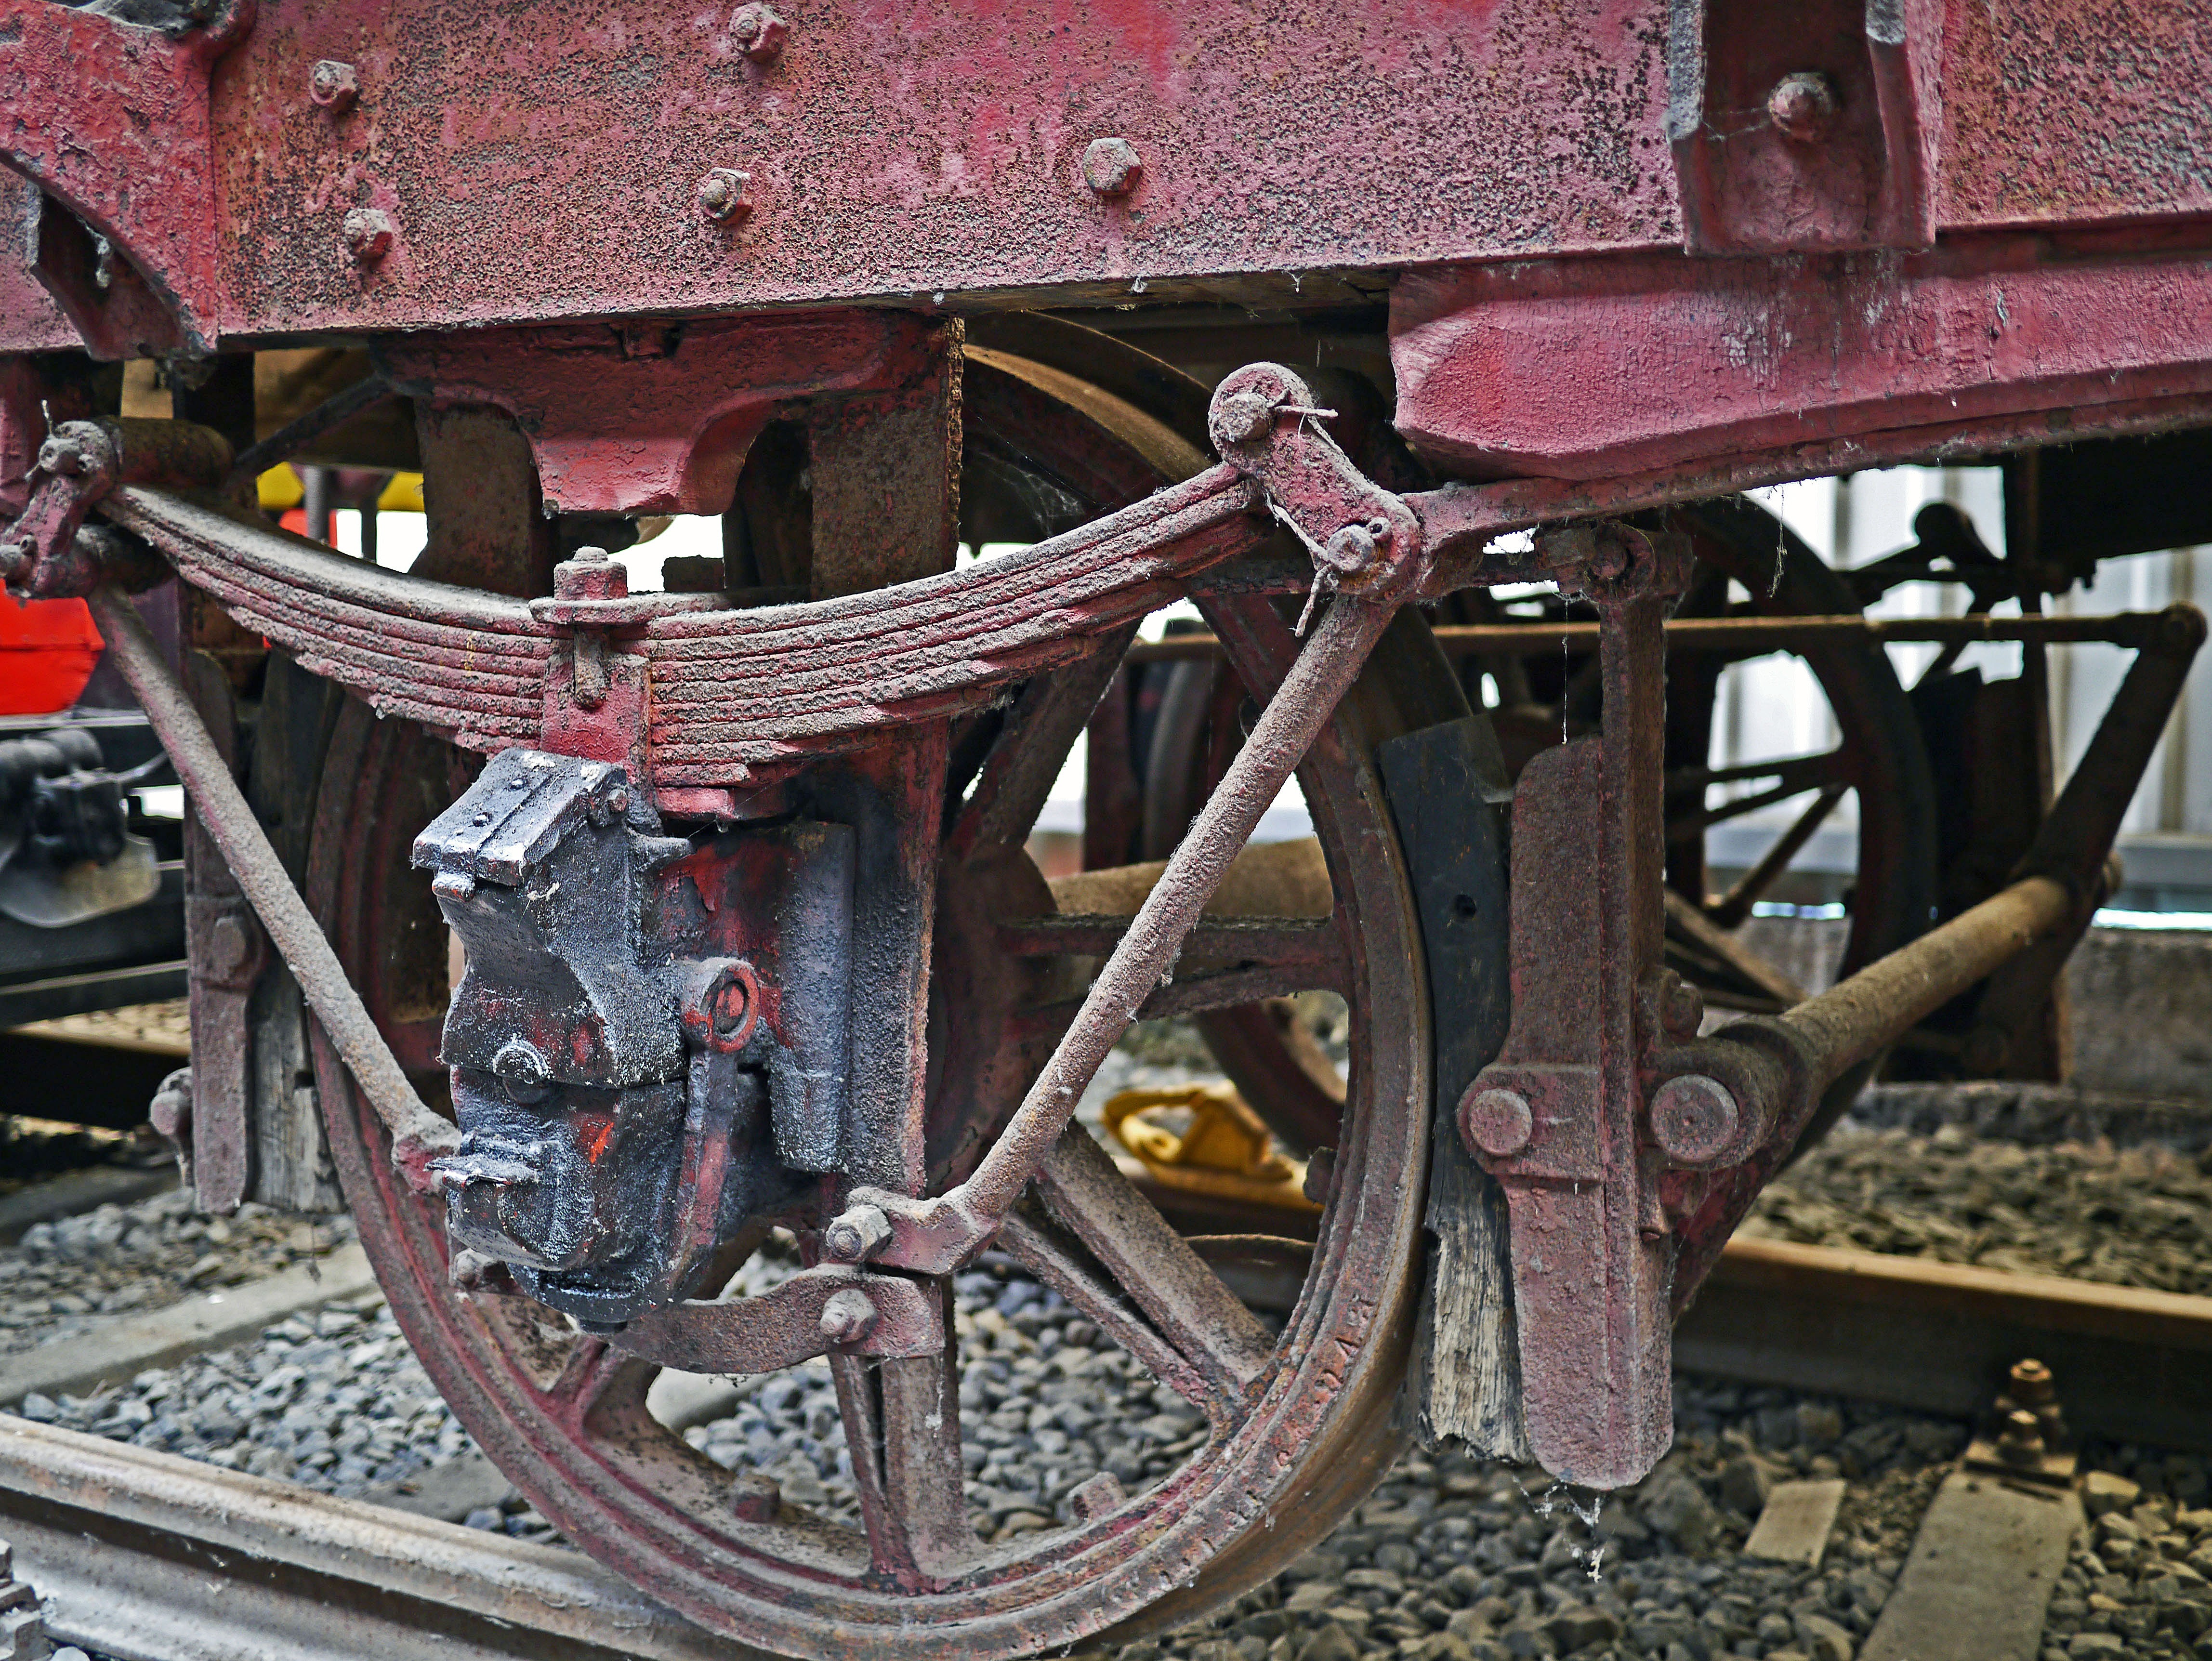
track, railway, antique, wheel, rail, vehicle, museum, frame, steam engine, railway carriages, patina, spoke wheels, axis, railway museum, country track, achslager, leaf springs, block brake, work reserve, workup, car box